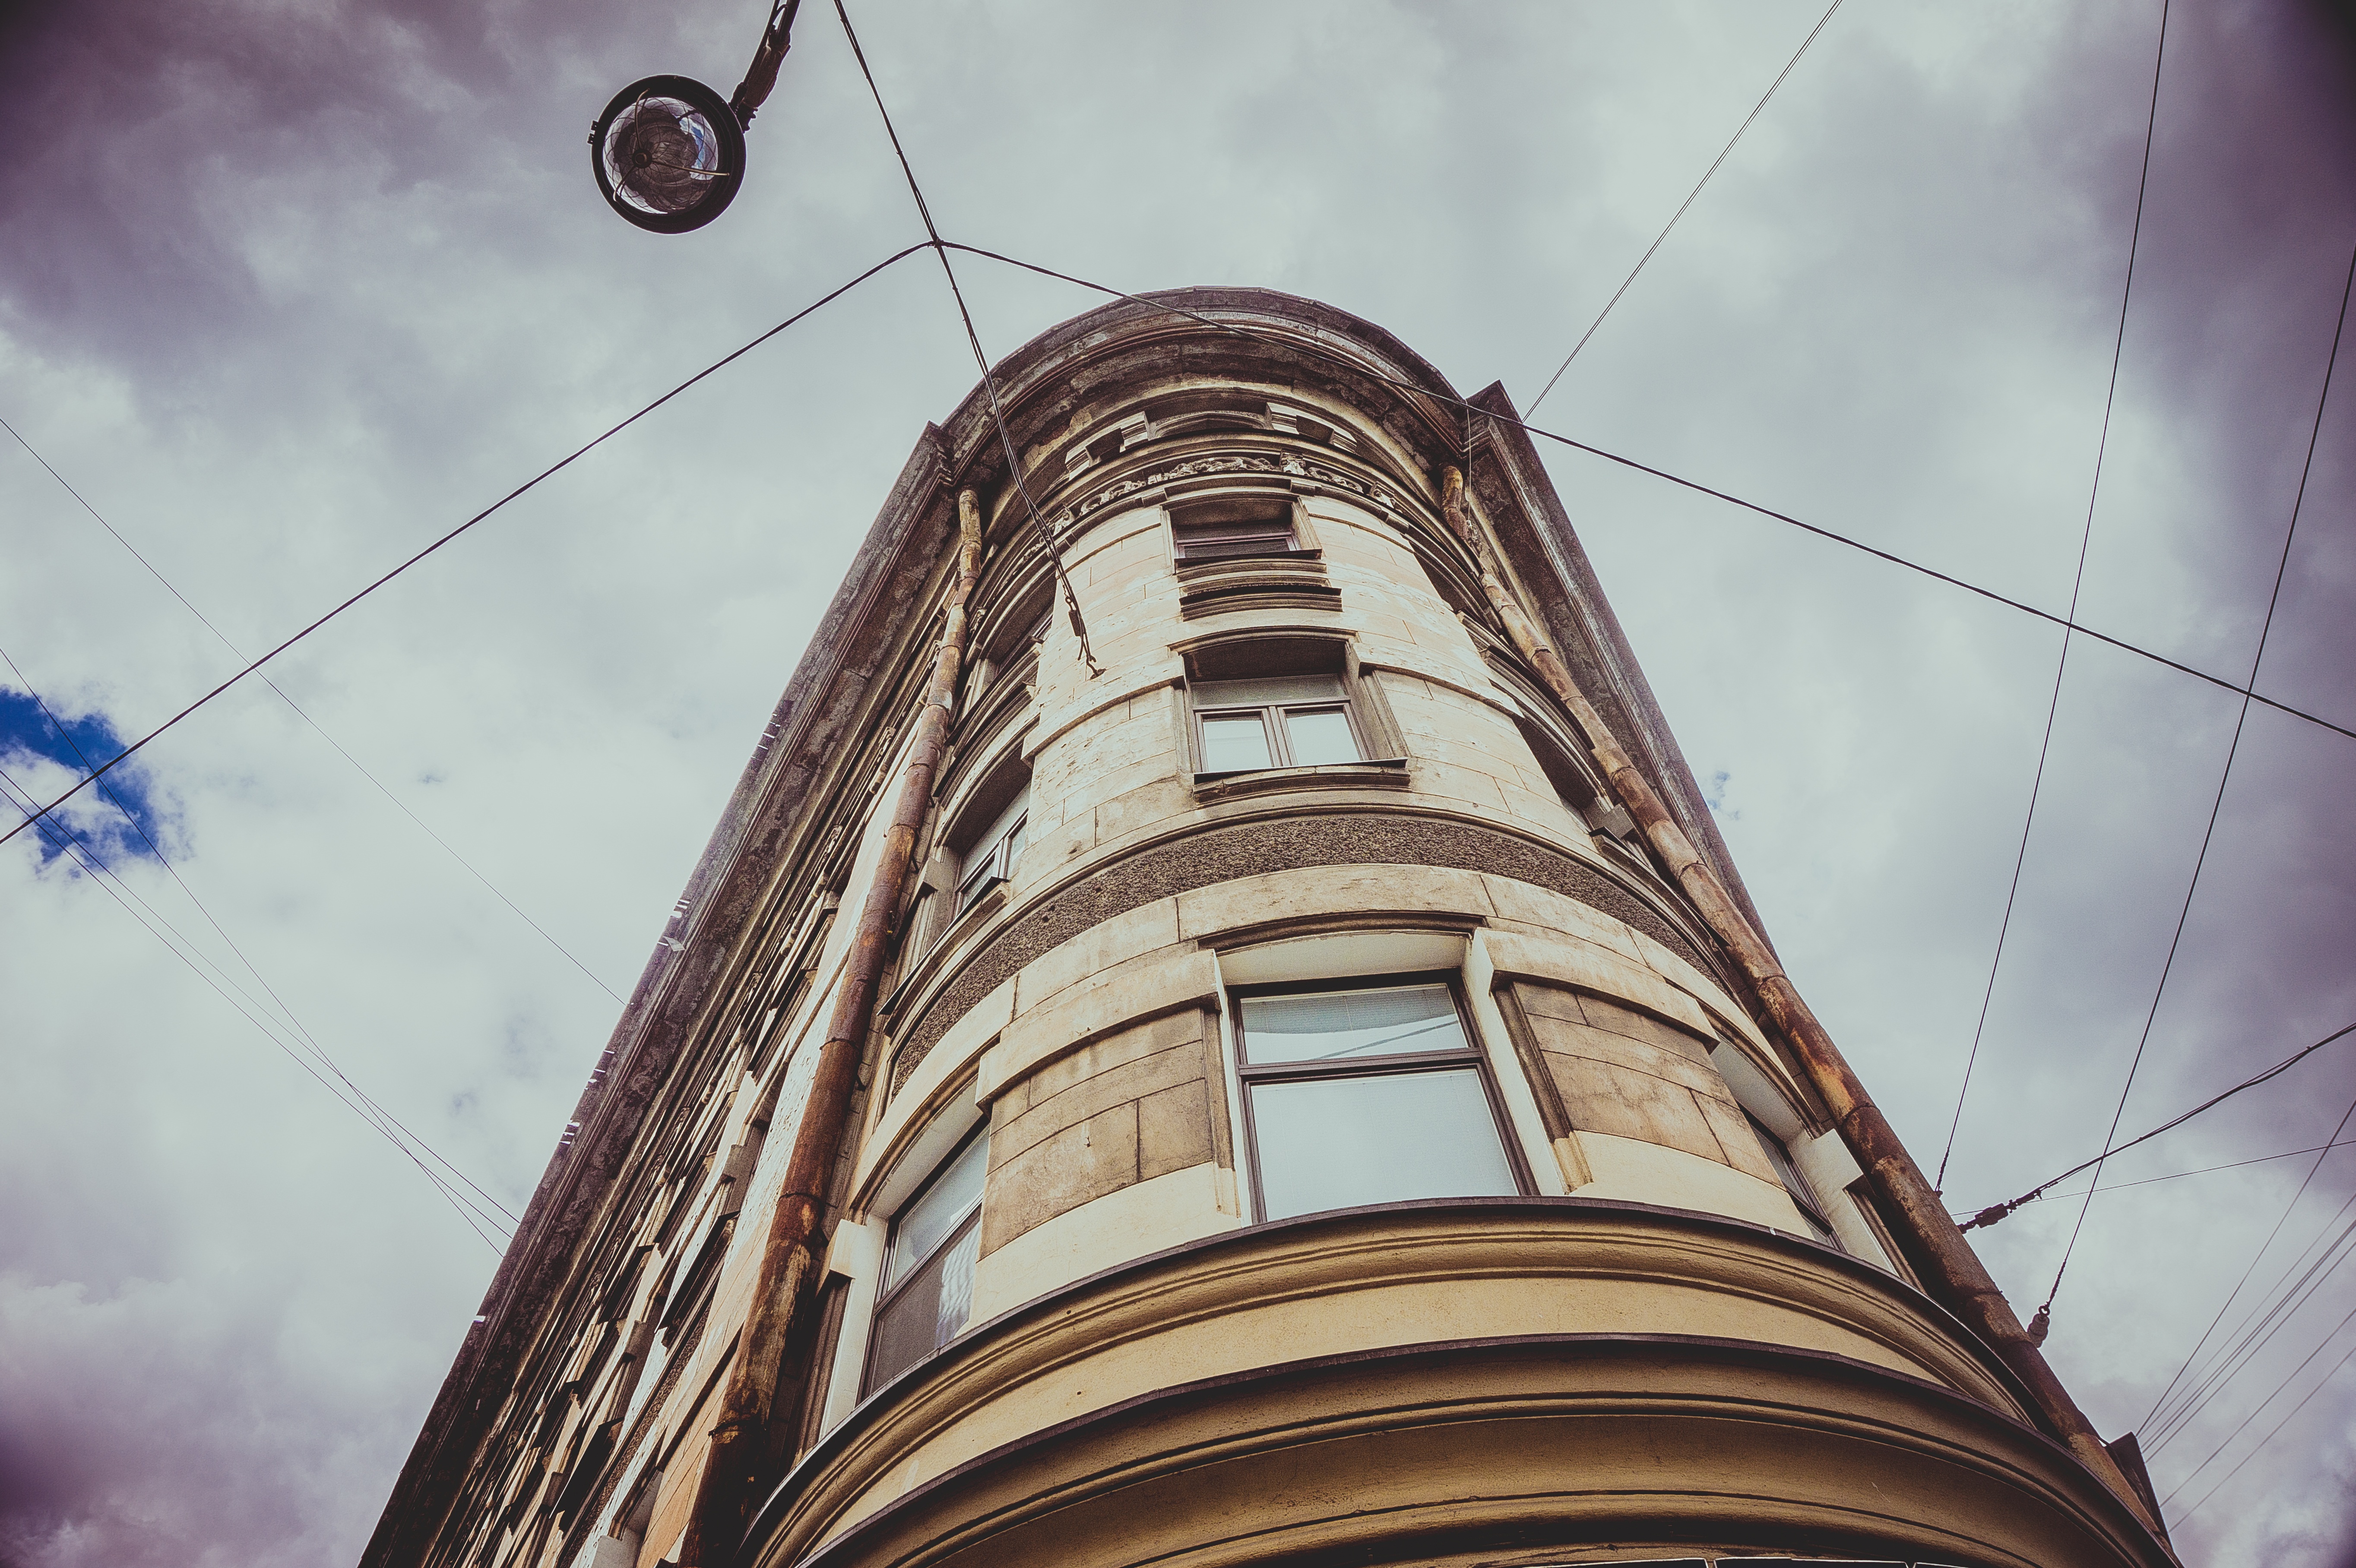
architecture, structure, sky, house, window, building, city, skyscraper, line, reflection, tower, color, landmark, facade, blue, cathedral, place of worship, old town, peter, temple, spire, steeple, symmetry, dome, shape, wall house, urban area